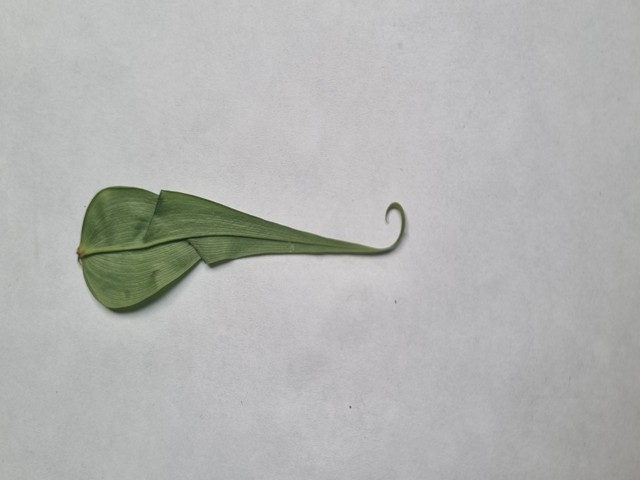
Plant: agnishika